WLS (AM)

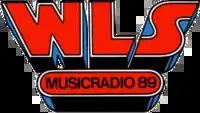
WLS 1975 logo

WLS also produced the weekly Silver Dollar Survey from October 14, 1960, to December 22, 1967, broken by the Silver Beatle Survey on February 21, 1964, and the Super Summer Survey from May 5, 1967, to August 25, 1967. The survey nominally contained 40 current song listings, except for occasional weeks when it contained fewer current listings, usually 20, plus a special listing of some of the greatest oldies. From September 18, 1964, through December 25, 1964, the survey consisted of the top 30 pop hits, followed by the top 10 R&B hits. Thereafter, the survey changed its name numerous times (89 WLS Hit Parade, 89 WLS Chicagoland Hit Parade, WLS Musicradio 89, etc.). Starting with the July 20, 1970, survey, the number of listings dropped from 40 to 30, then varying from 25 to 40 starting June 26, 1972, then dropping to 15 by March 9, 1974, then increasing to a high of 45 by the end of 1975. No "take home" surveys were printed from March 13, 1972, through July 16, 1973 (these were limited to one poster-size weekly survey displayed at record shops). The year-end listing was the 20 greatest hits of the year for each year from 1963 through 1966, increased to 89 from 1967 onward.